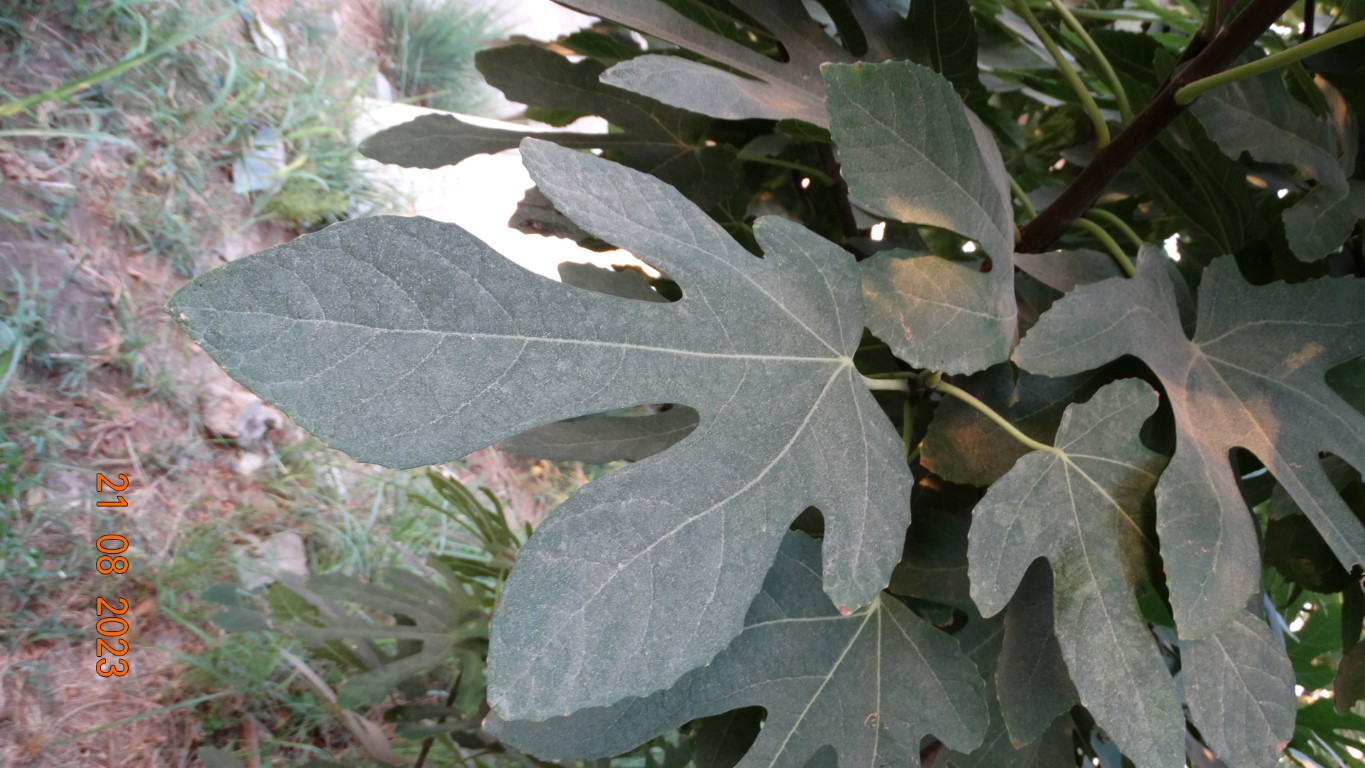
Label: infected